Pointing device

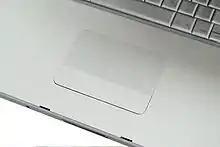
Trackpad on an Apple MacBook Pro

A touchpad or trackpad is a flat surface that can detect finger contact. It is a stationary pointing device, commonly used on laptop computers. At least one physical button normally comes with the touchpad, but the user can also generate a mouse click by tapping on the pad. Advanced features include pressure sensitivity and special gestures such as scrolling by moving one's finger along an edge.